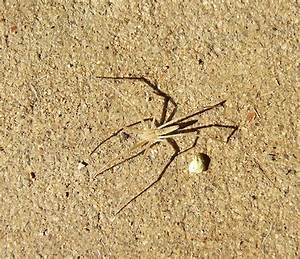
Label: spider